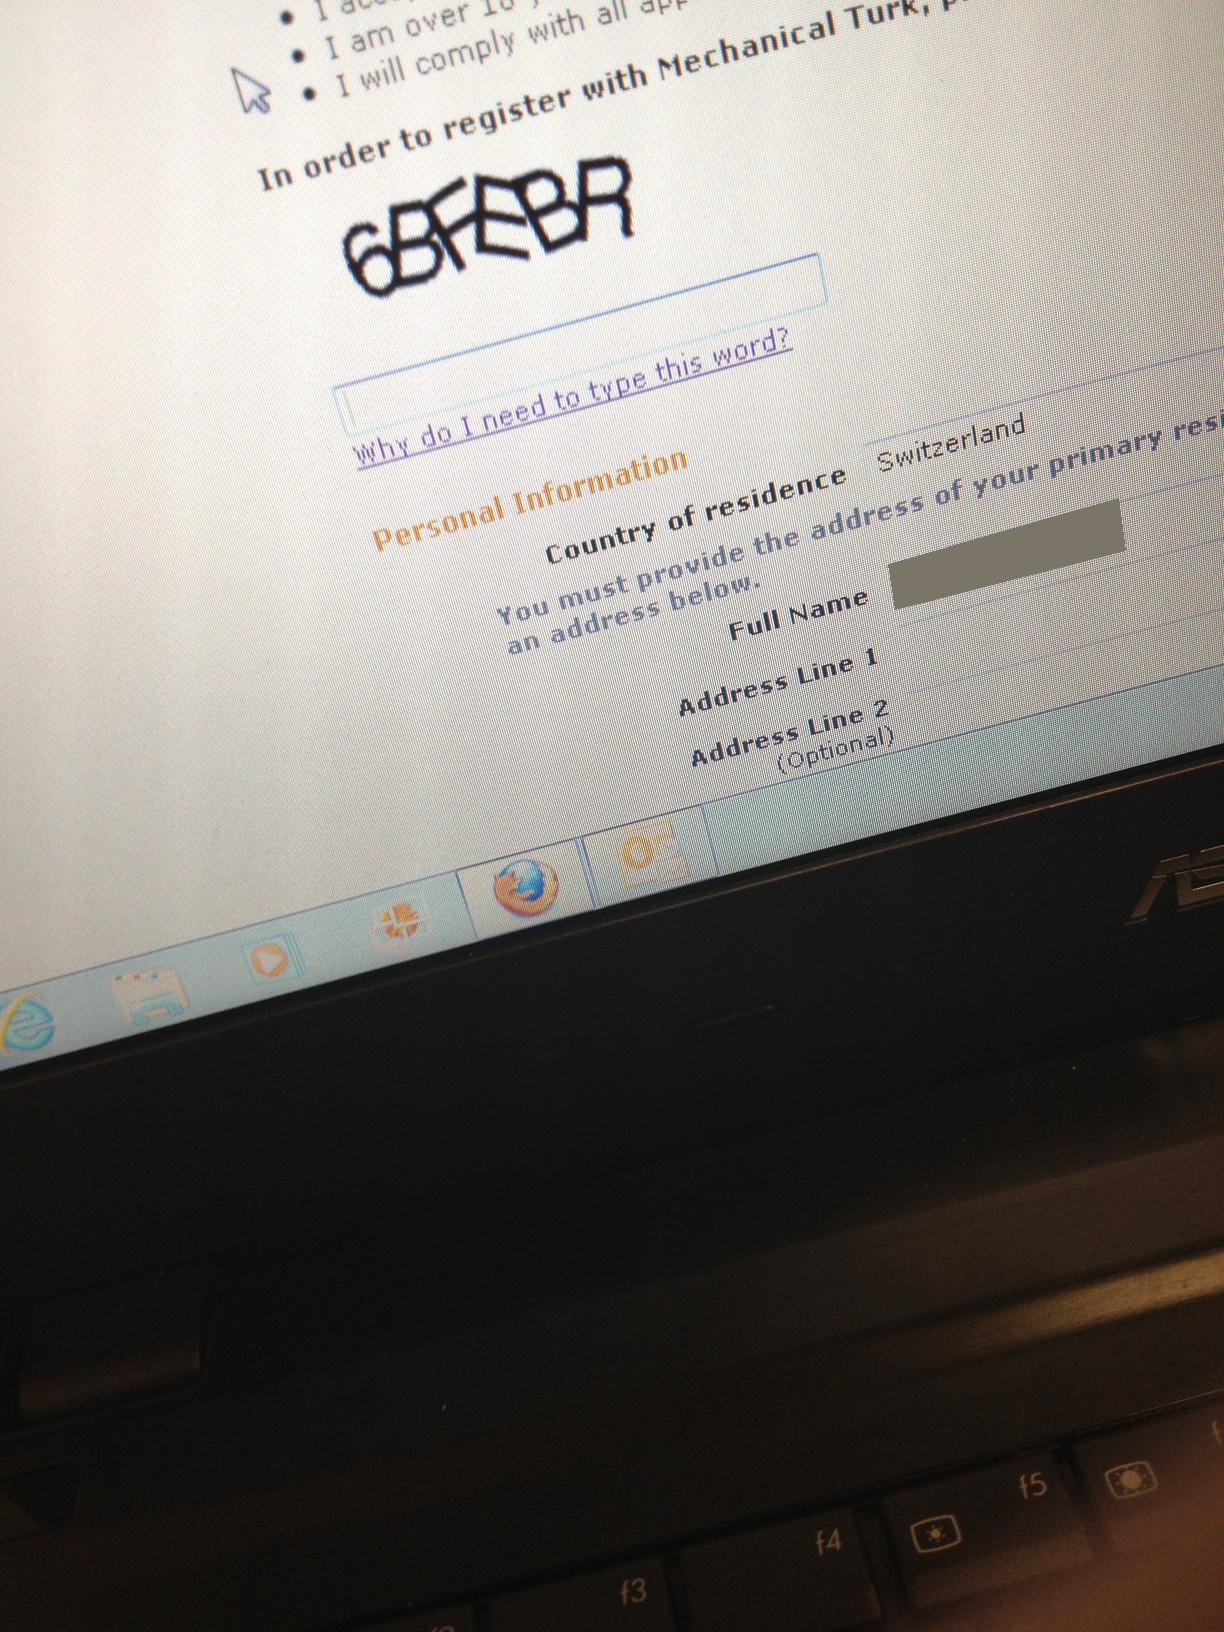Question: What's the word in the captcha?
Answer: 6bfebr